Florianópolis

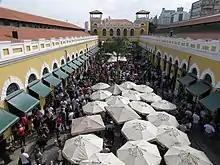
Florianópolis Public Market.

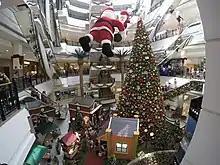
A mall in Florianópolis

According to 2002 Sefaz statistics, agricultural activities represented 0.05%, manufacturing represented 3.41% and the commerce and service sector 96.54%.